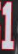
Number: 1